Bugatti Type 18

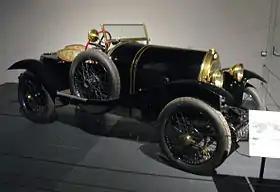
Black Bess

The Bugatti Type 18, also called the Garros, is an automobile produced from 1912 through 1914. Produced shortly after the start of the business, the design was something of a relic. It had much in common with the cars Ettore Bugatti had designed for Deutz Gasmotoren Fabrik but with the radiator of the Type 13. Only seven examples were built, and three are known to survive.